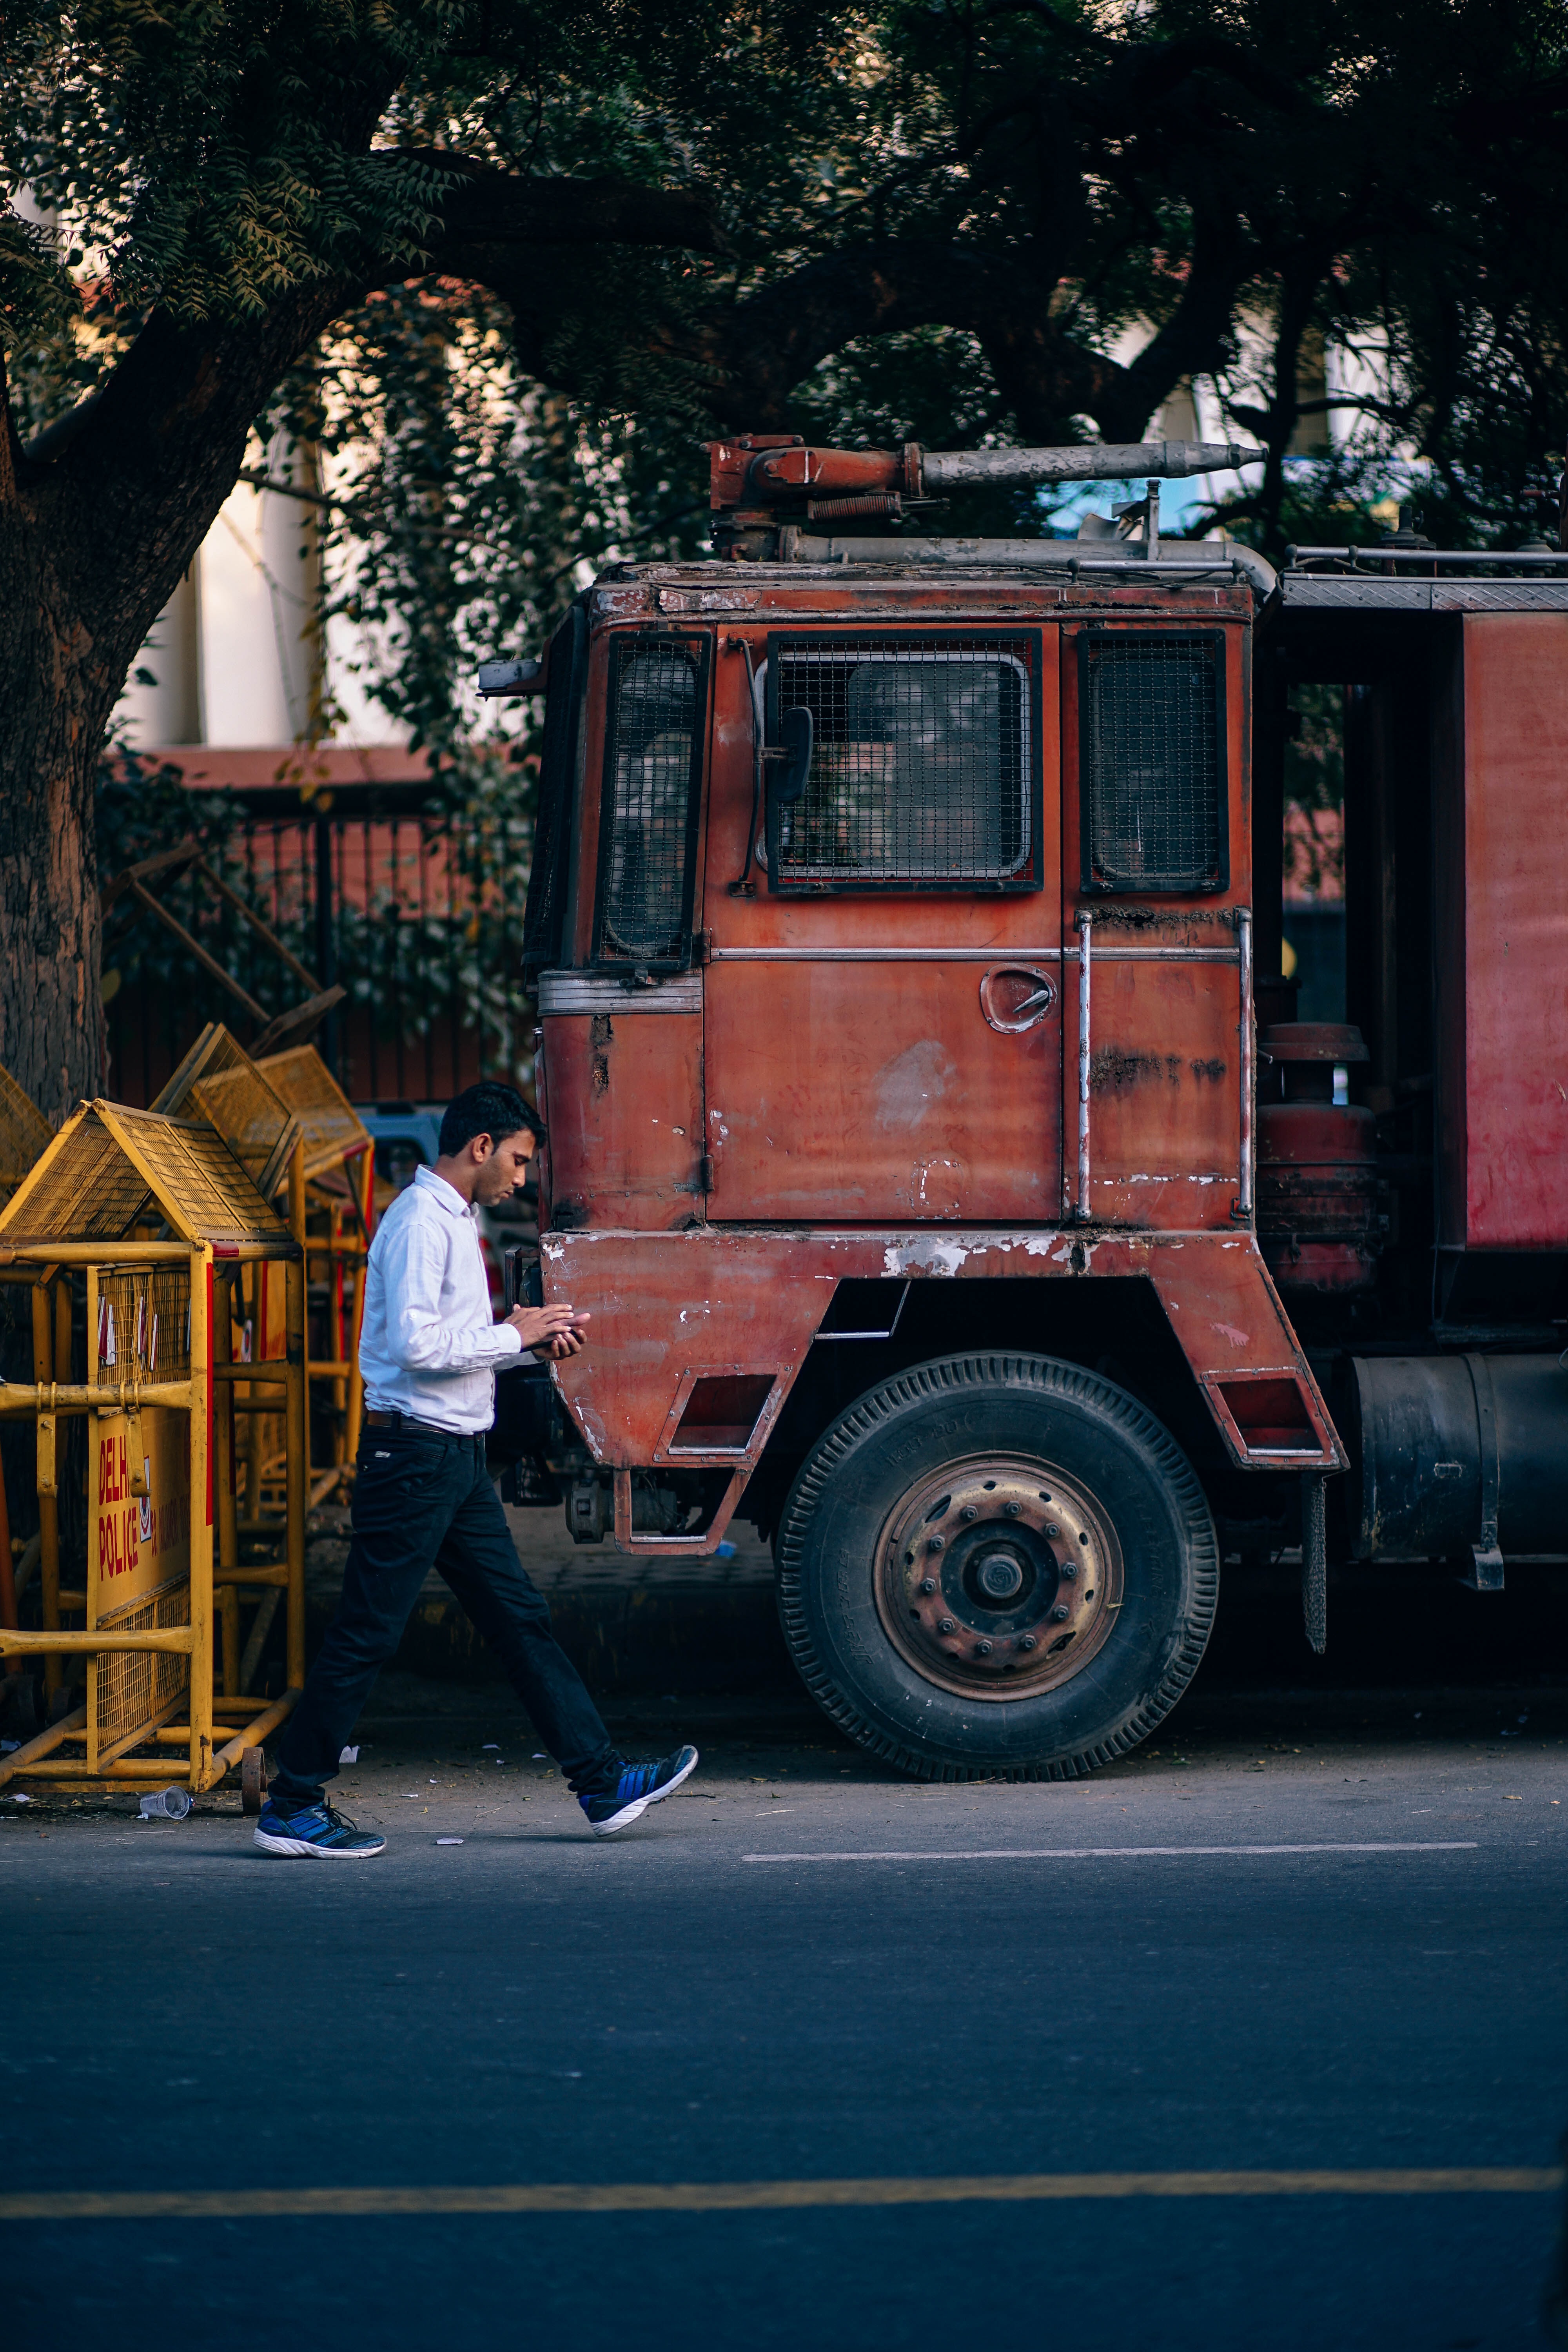
man, book, street, car, game, city, alone, male, guy, transport, asian, truck, vehicle, communication, lifestyle, leisure, folder, holding, device, education, candid, happy, email, cellphone, classic, indian, casual, college, cell, earphones, knowledge, bangladesh, communicate, antique car, desi